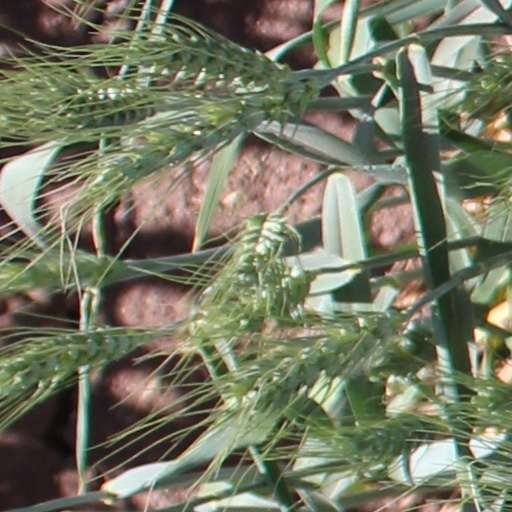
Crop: wheat